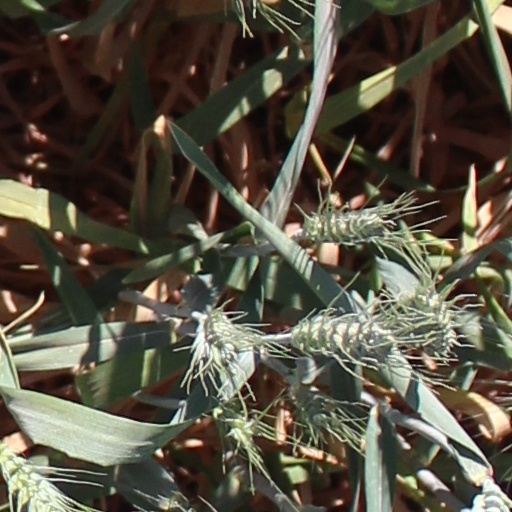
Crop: wheat